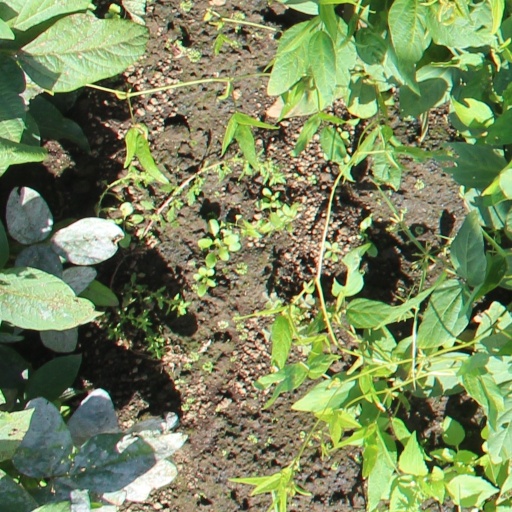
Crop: soybean